Carolina Theater (Fayetteville, North Carolina)

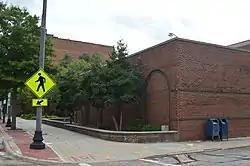
Site of the theater, now occupied by City Hall

Carolina Theater was a historic movie theater located at Fayetteville, Cumberland County, North Carolina. It was built in 1927, and was an oversize two-story brick rectangular building in the Moorish Revival style. The front facade featured terra cotta, clay, brickwork, and decorative stone or concrete friezework. The theater closed on October 19, 1978. It has been demolished.